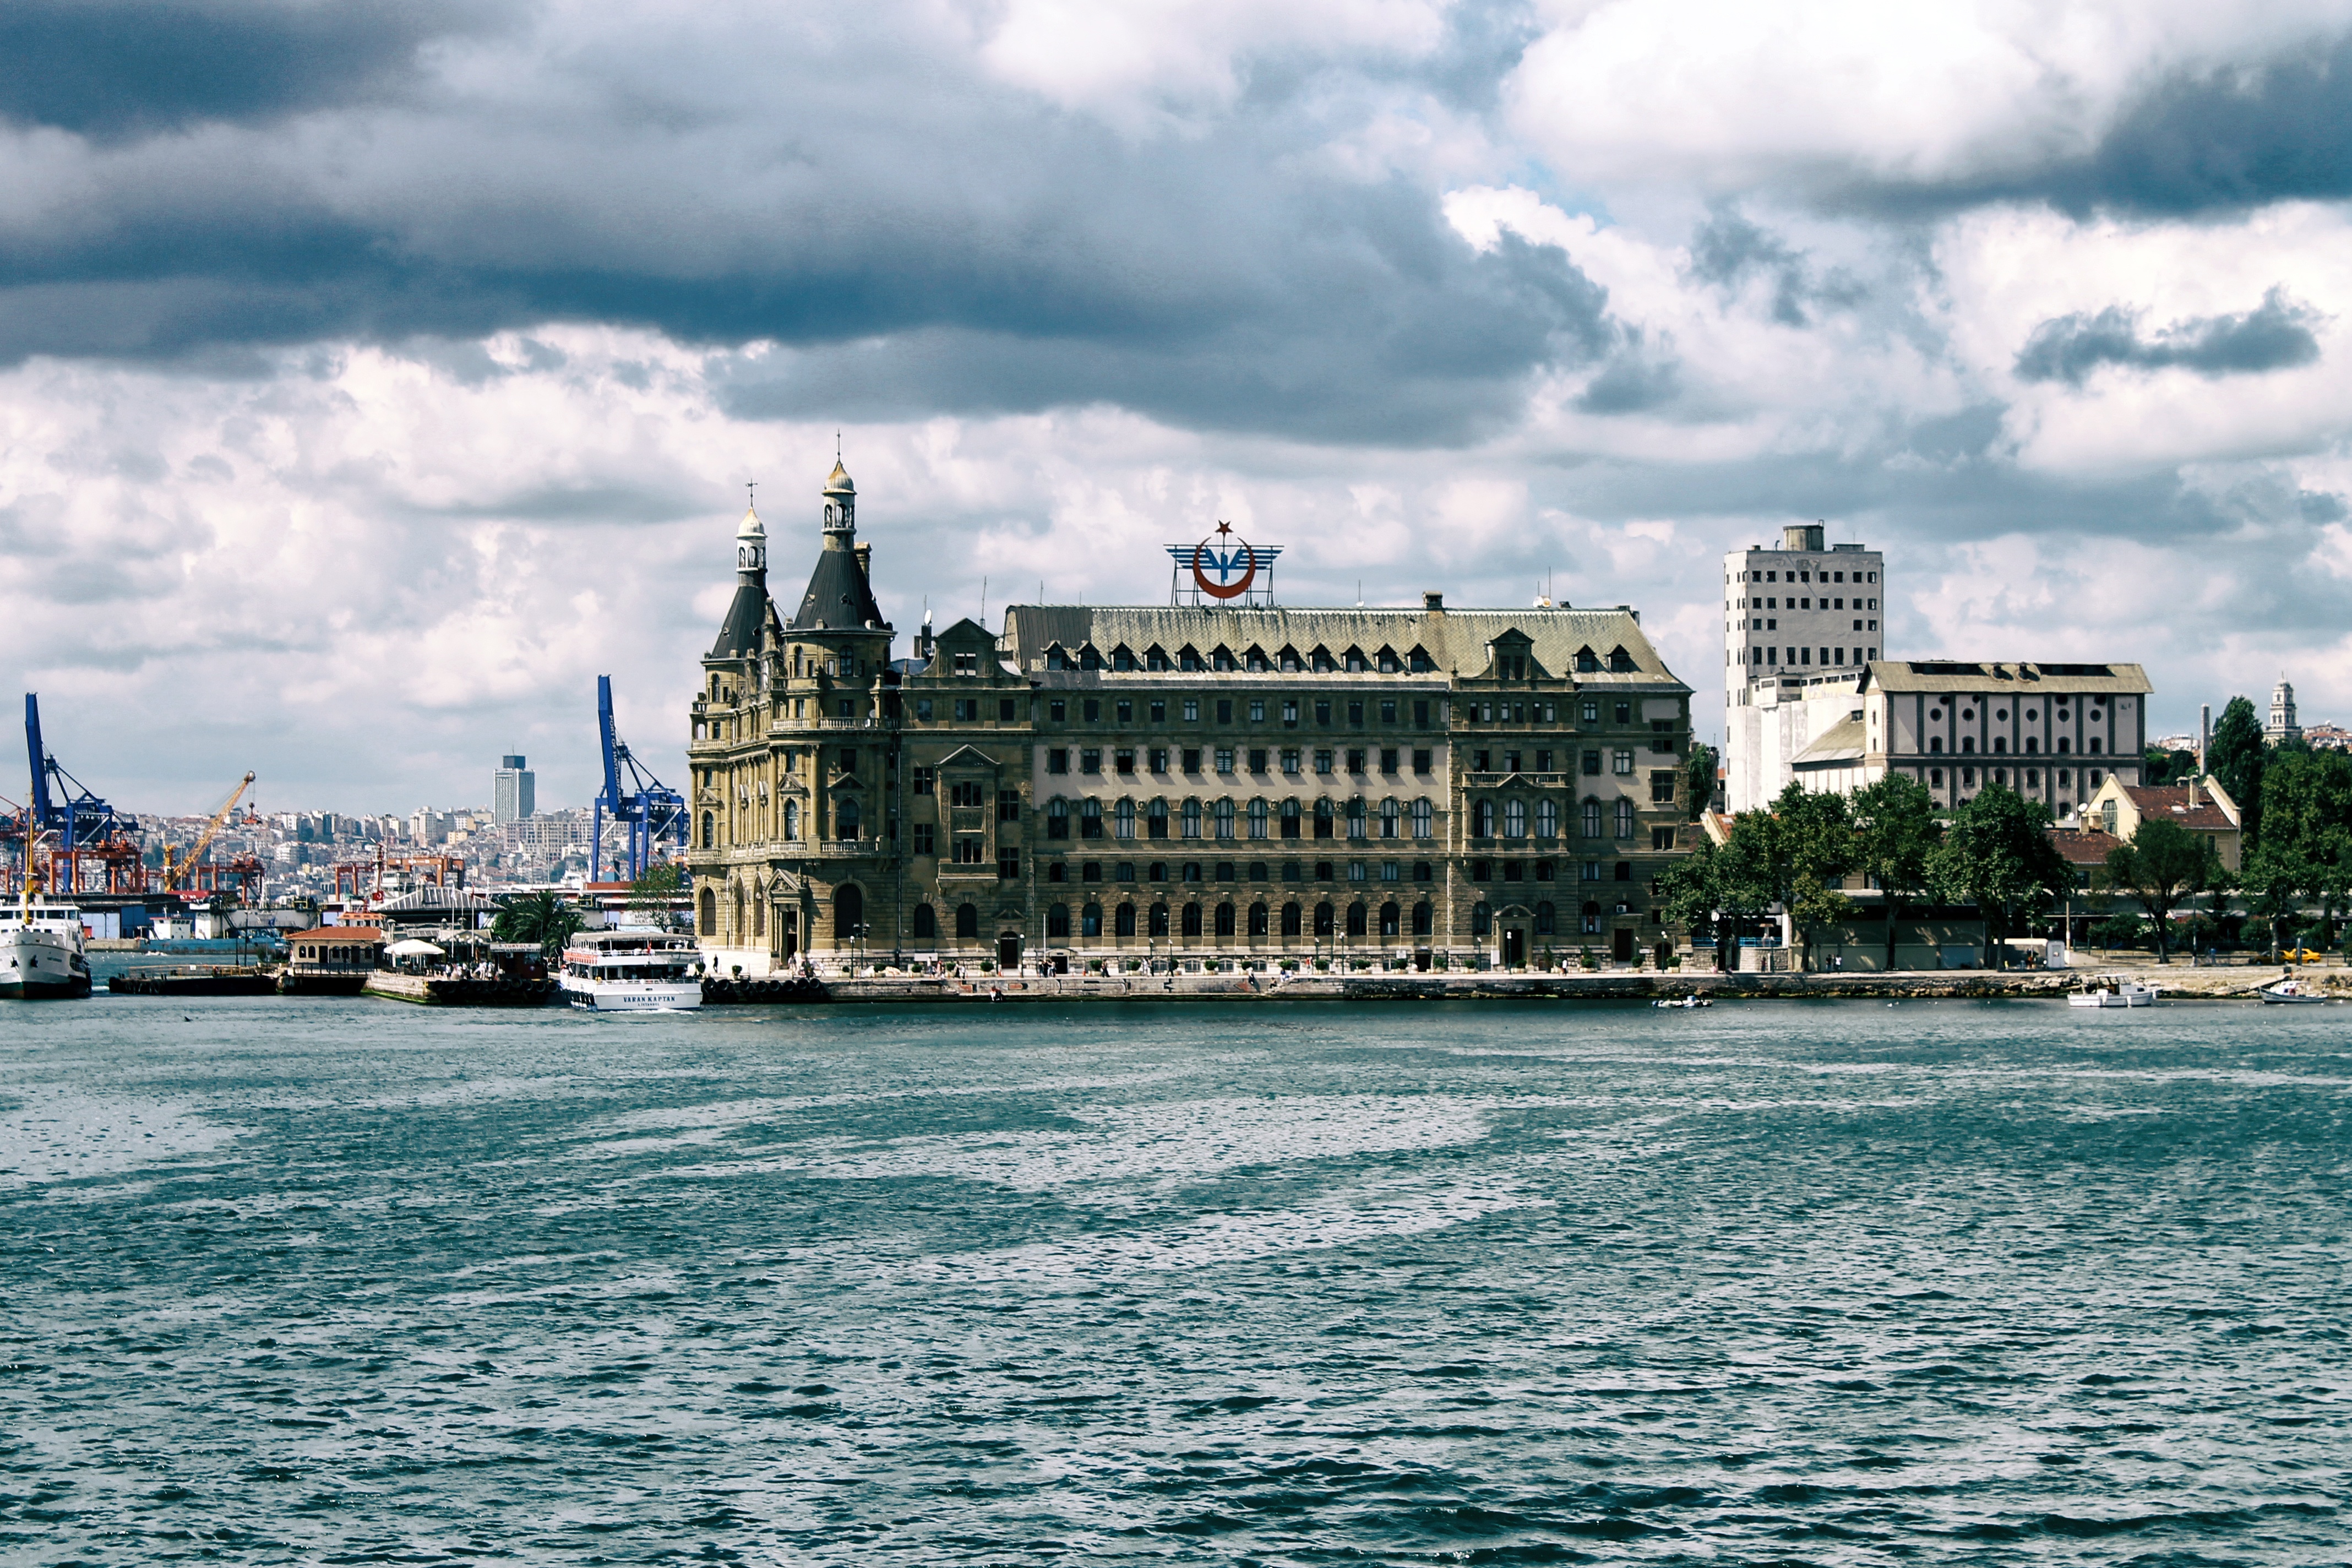
sea, coast, outdoor, architecture, railway, skyline, traffic, wagon, building, palace, old, rail, city, train, stone, cityscape, vacation, travel, transportation, transport, direction, curve, vehicle, tower, journey, station, train station, bay, landmark, harbor, cross, freight, windows, terminal, turkey, istanbul, way, change, carriage, crossroad, terminus, destination, neoclassical, turkish, ottoman, turnout, kadikoy, haydarpasa